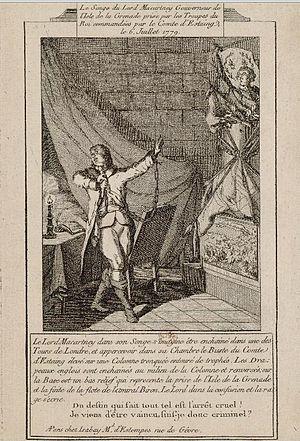
Le songe du lord Macartney, gouverneur de l'Isle de la Grenade prise par les troupes du Roi commandées par le comte d'Estaing le 6 juillet 1779 (estampe)."
La bataille navale de la Grenade se déroule dans les Antilles le 6 juillet 1779 lors de la guerre d'indépendance des États-Unis. Elle oppose une escadre de la Royal Navy britannique commandée par John Byron aux forces de la Marine française sous les ordres de Charles Henri d'Estaing. C'est la deuxième grande bataille opposant la France et la Grande-Bretagne après le combat d'Ouessant au large de Brest en 1778. Elle intervient alors que le conflit, entré dans la deuxième année de l'engagement français, reste très indécis.
George Macartney, 1ᵉʳ comte Macartney, dit « lord Macartney », né le 14 mai 1737 dans le comté d'Antrim et mort le 31 mai 1806 à Chiswick, est un aristocrate irlandais. Il fut gouverneur militaire de Grenade et diplomate au service du gouvernement britannique.